Maha Bandula Road

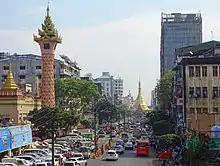
Maha Bandula Road

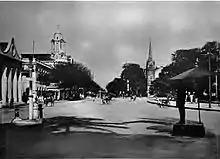
Dalhousie Road in 1890s in front of City Hall

Maha Bandula Road (formerly Dalhousie Road) is a major road of southern Yangon, Burma. It is named in honored of The great King Maha Bandula . It crosses the city in a west–east direction and runs parallel to Bogyoke Aung San Road. It runs past Maha Bandula Park and eventually to Maha Bandula Bridge.